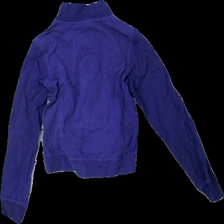
View: back
Type: Sweater
Category: Children
Brand: Lindex
Colors: Purple, White
Material: 100% Cotton
Pattern: Other
Cut: Regular
Size: 146
Season: All
Damage: bubbly zipper
Damage location: middle center
Price range: <50
Recommended usage: Export
Description: purple zuip up sweater